Georges Fire

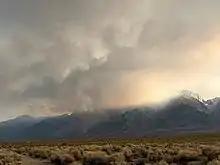
The Georges Fire on July 8, 2018

The Georges Fire was a wildfire in Inyo County, California in the United States. The fire was reported on July 8, 2018 in a rural area north of Lone Pine and west of Manzanar. The fire was started by a lightning strike and impacted recreational activities in the Inyo National Forest, as well as the habitat for Sierra Nevada bighorn sheep, an endangered species. The fire burned , before burning out on July 18.